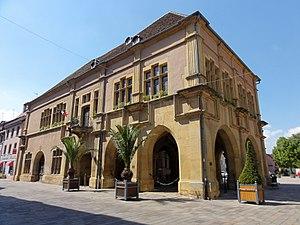
Alsace, Haut-Rhin, Ensisheim, Palais de la Régence Habsbourg (1535), rue de la Première-Armée-Française. This building is classé au titre des Monuments Historiques. It is indexed in the Base Mérimée, a database of architectural heritage maintained by the French Ministry of Culture,
L'ancien Palais de la Régence d'Ensisheim est un monument historique situé à Ensisheim, dans le département français du Haut-Rhin.
Cet article recense les monuments historiques français classés en 1898.